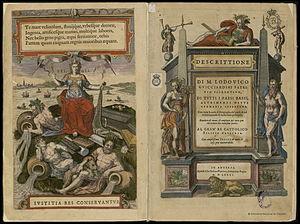
Lodovico Guicciardini, parfois appelé Guicciardin ou Louis Guichardin, né à Florence, le 19 août 1521 et mort à Anvers, le 22 mars 1589, est un écrivain italien du XVIᵉ siècle, historien, géographe et mathématicien, issu d'une famille d'écrivains et de marchands florentins, qui a principalement vécu à Anvers.